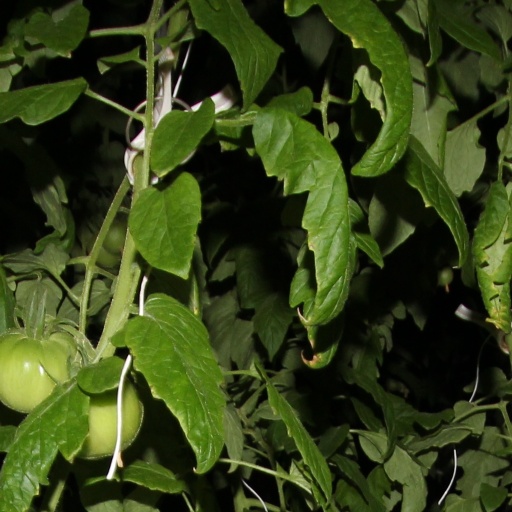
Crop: tomato